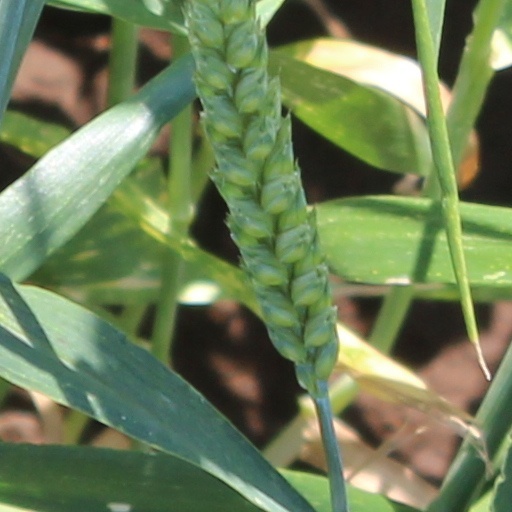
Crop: wheat